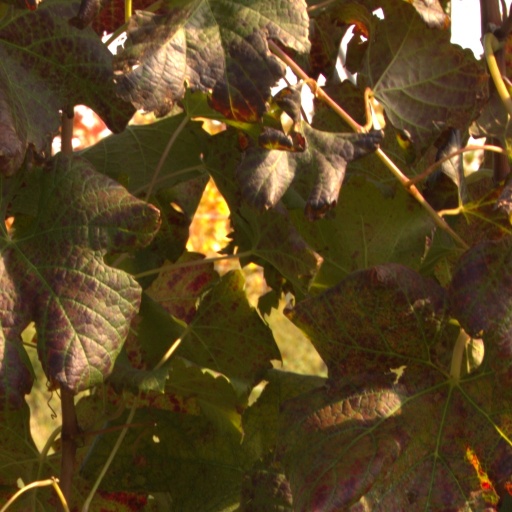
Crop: grape